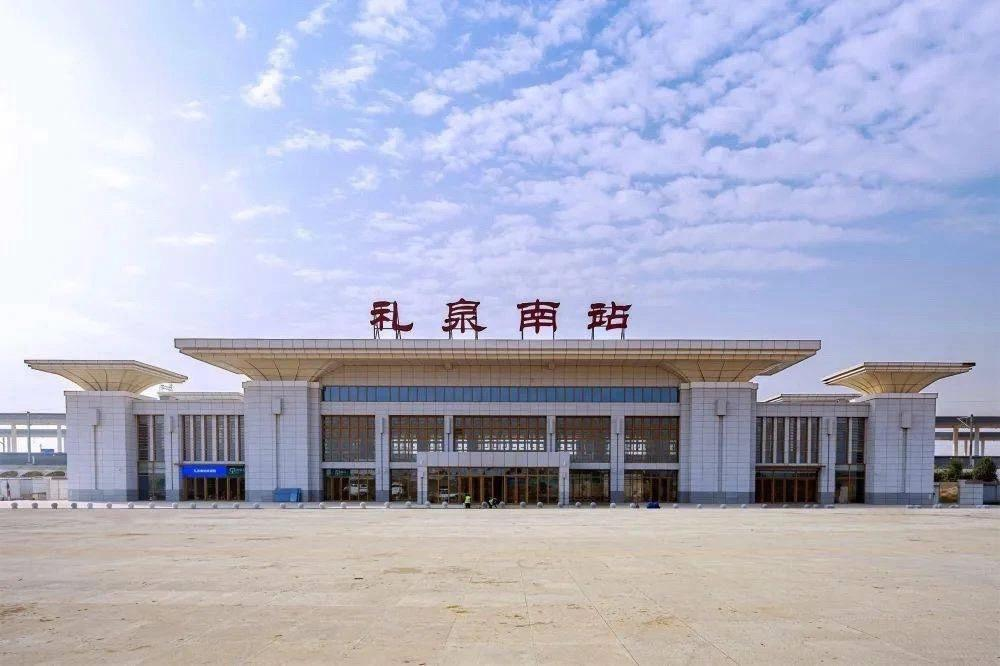
地标名称：礼泉南站
所在城市：咸阳市·礼泉县